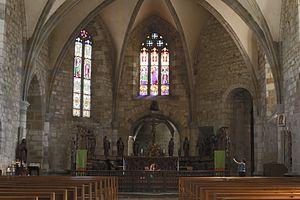
Église Saint-Césaire de Maurs